Mohini

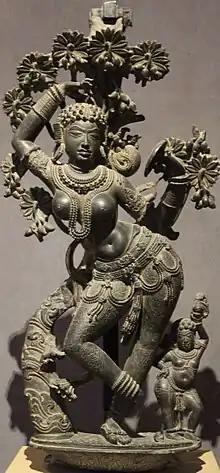
A sculpture of Mohini at The National Museum, New Delhi

A South Indian folktale tells of the "Mahabharata" hero Aravan (who becomes the Tamil god Kuttantavar), who was married to Mohini, before his self-sacrifice. Aravan agrees to become the sacrificial victim for the "Kalappali" ("sacrifice to the battlefield") to ensure the victory of the Pandavas, his father, and his uncles. Before being sacrificed to goddess Kali, Aravan asks three boons from Krishna, the guide of the Pandavas. The third boon was that Aravan should be married before the sacrifice so that he could get the right of cremation and funerary offerings (bachelors were buried). This third boon, however, is found only in the folk cults. To fulfill this wish in the Kuttantavar cult myth, Krishna turns into Mohini, marries Aravan, and spends the night with him. Then after the sacrifice, Mohini laments Aravan's death, breaking her bangles, beating her breasts, and discarding her bridal finery. She then returns to the original form of Krishna. The legend of the marriage of Aravan and Krishna in his female form as Mohini, and Mohini-Krishna's widowhood after Aravan's sacrifice, forms the central theme of an eighteen-day annual festival in the Tamil month of Cittirai (April–May) at Koovagam. The marriage ceremony is re-enacted by transgender Hijras, who play the role of Mohini-Krishna.